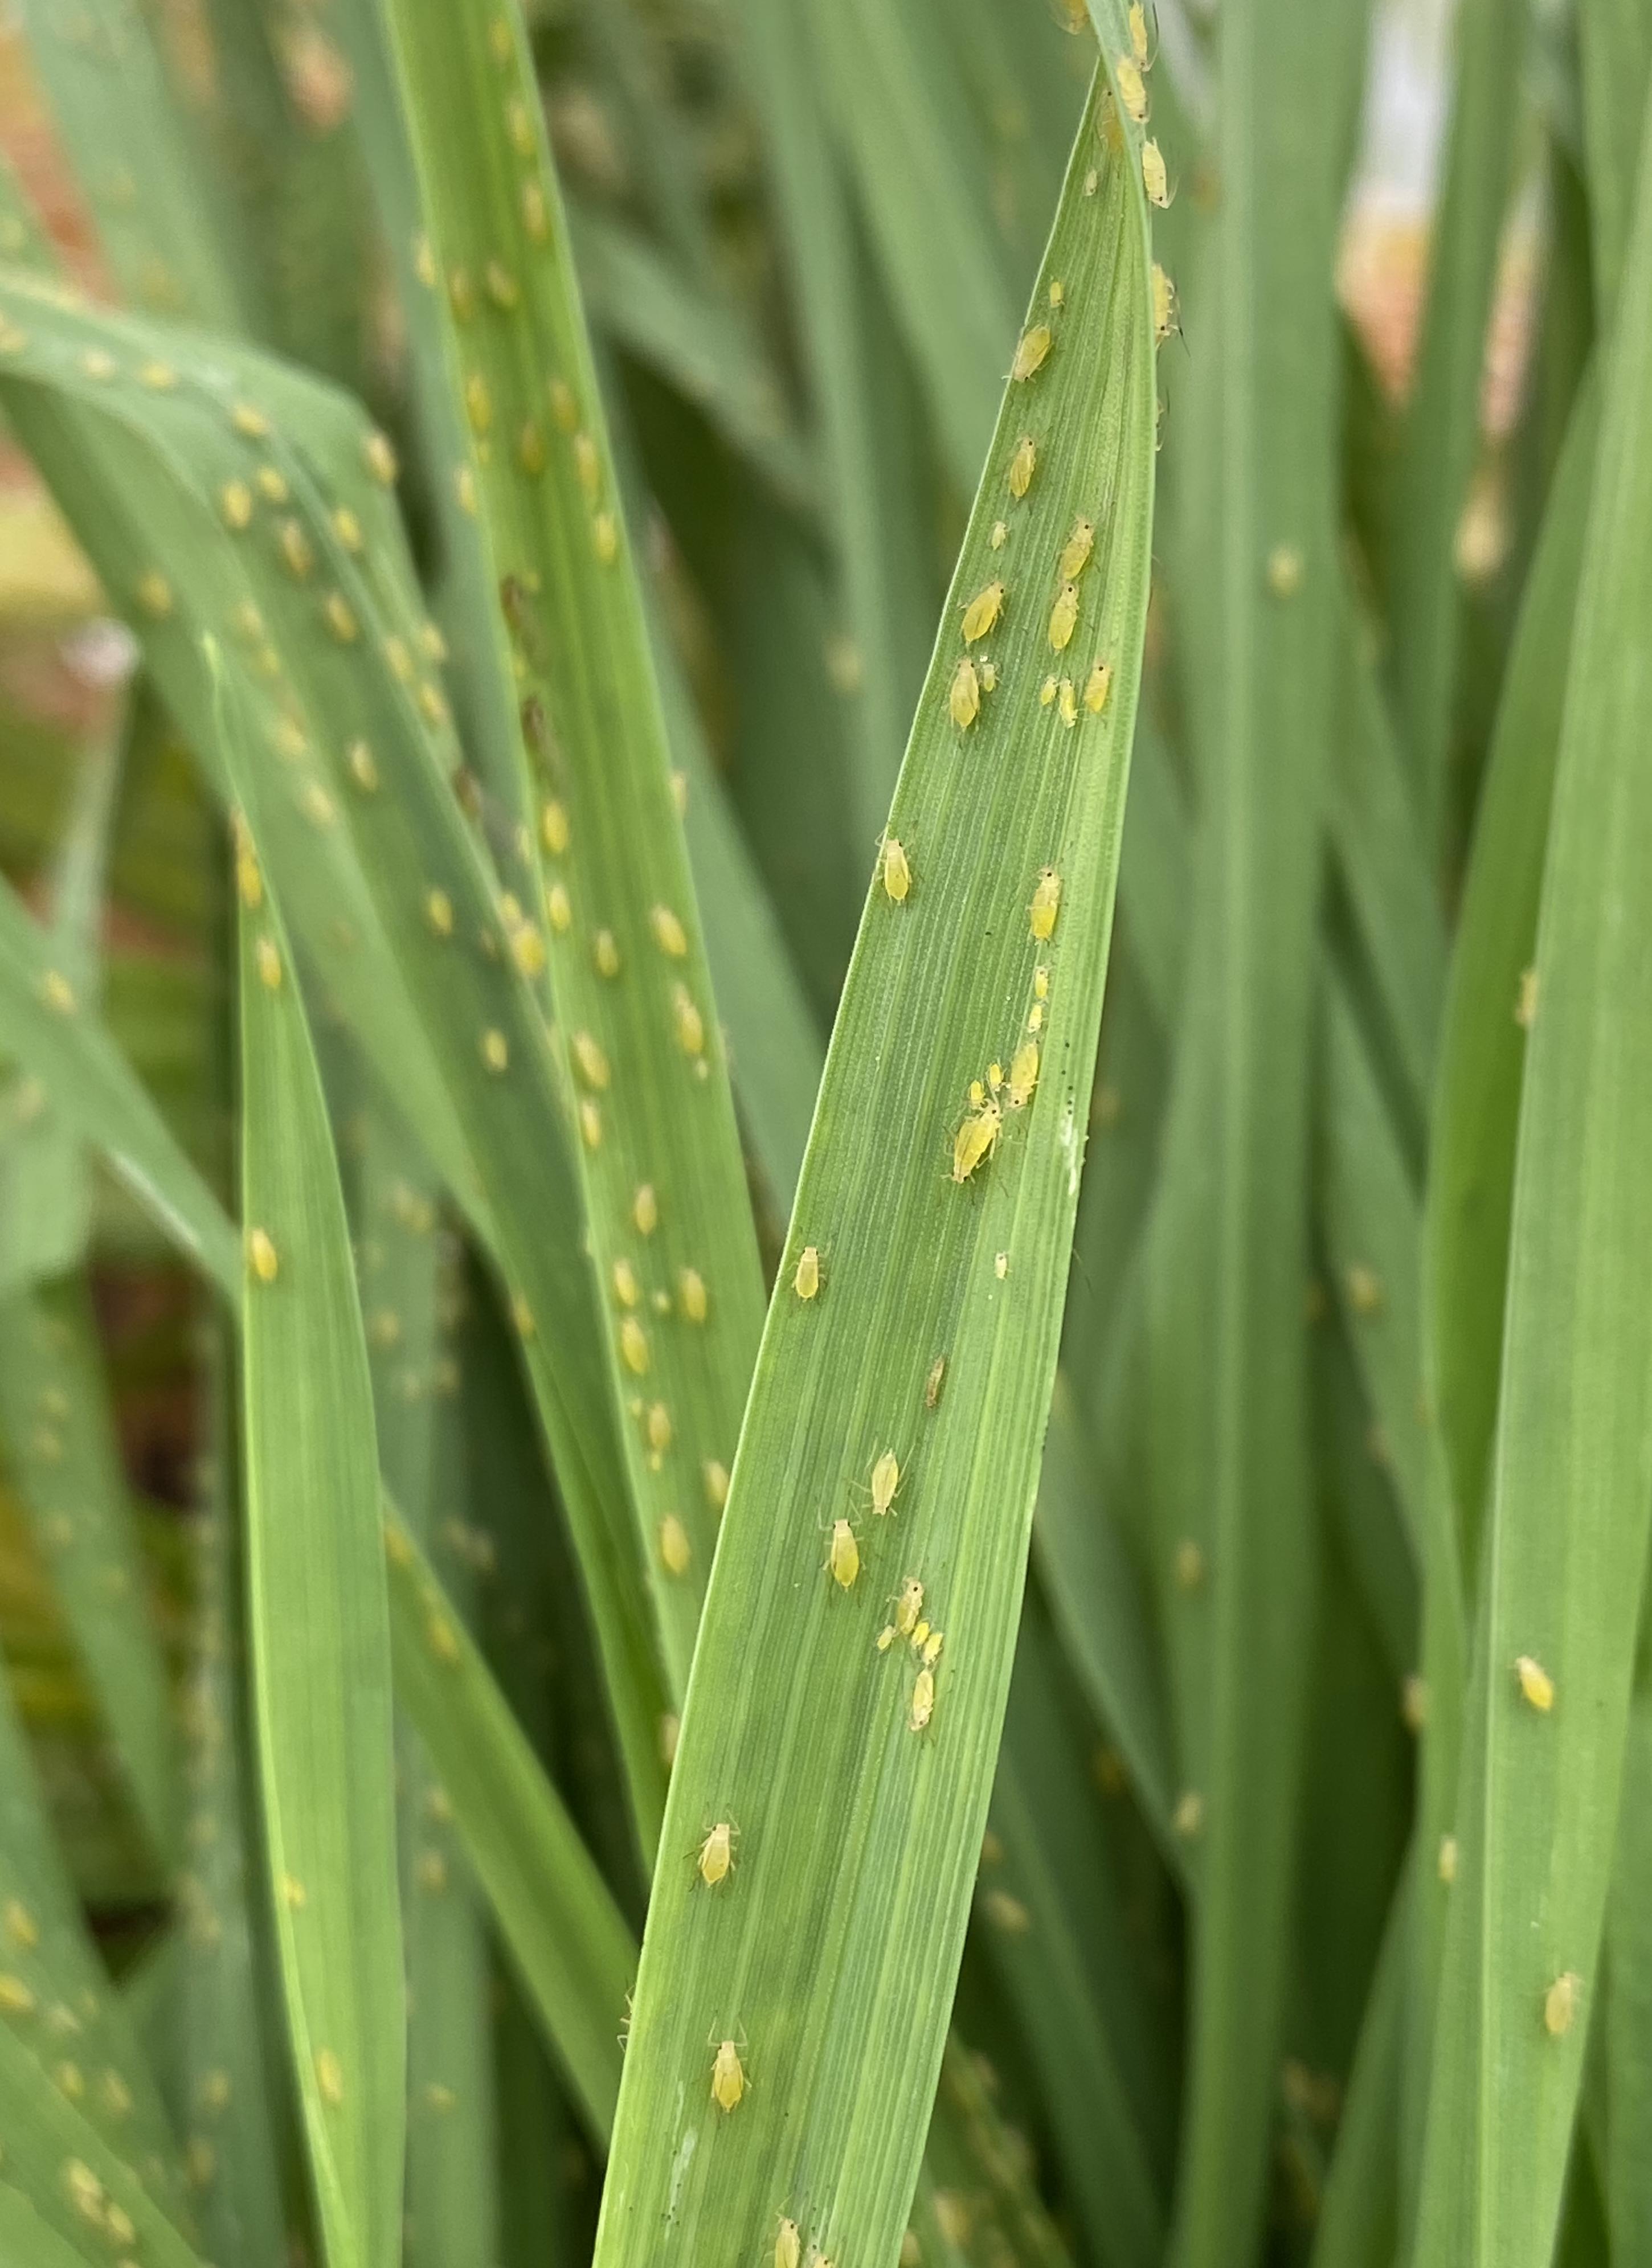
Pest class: cereal_grass_aphid